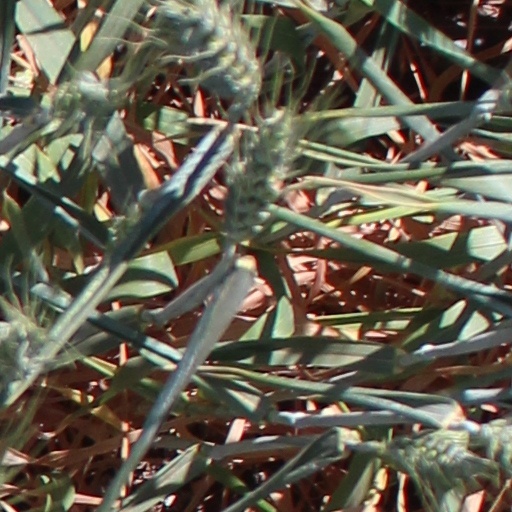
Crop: wheat